Smith's Dock Company

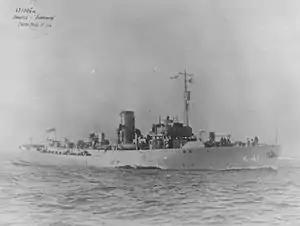
1941 Flower-class corvette

Smith's Dock are perhaps most famous for preparing the design of the , an anti-submarine convoy escort of the Second World War celebrated in the novel "The Cruel Sea".